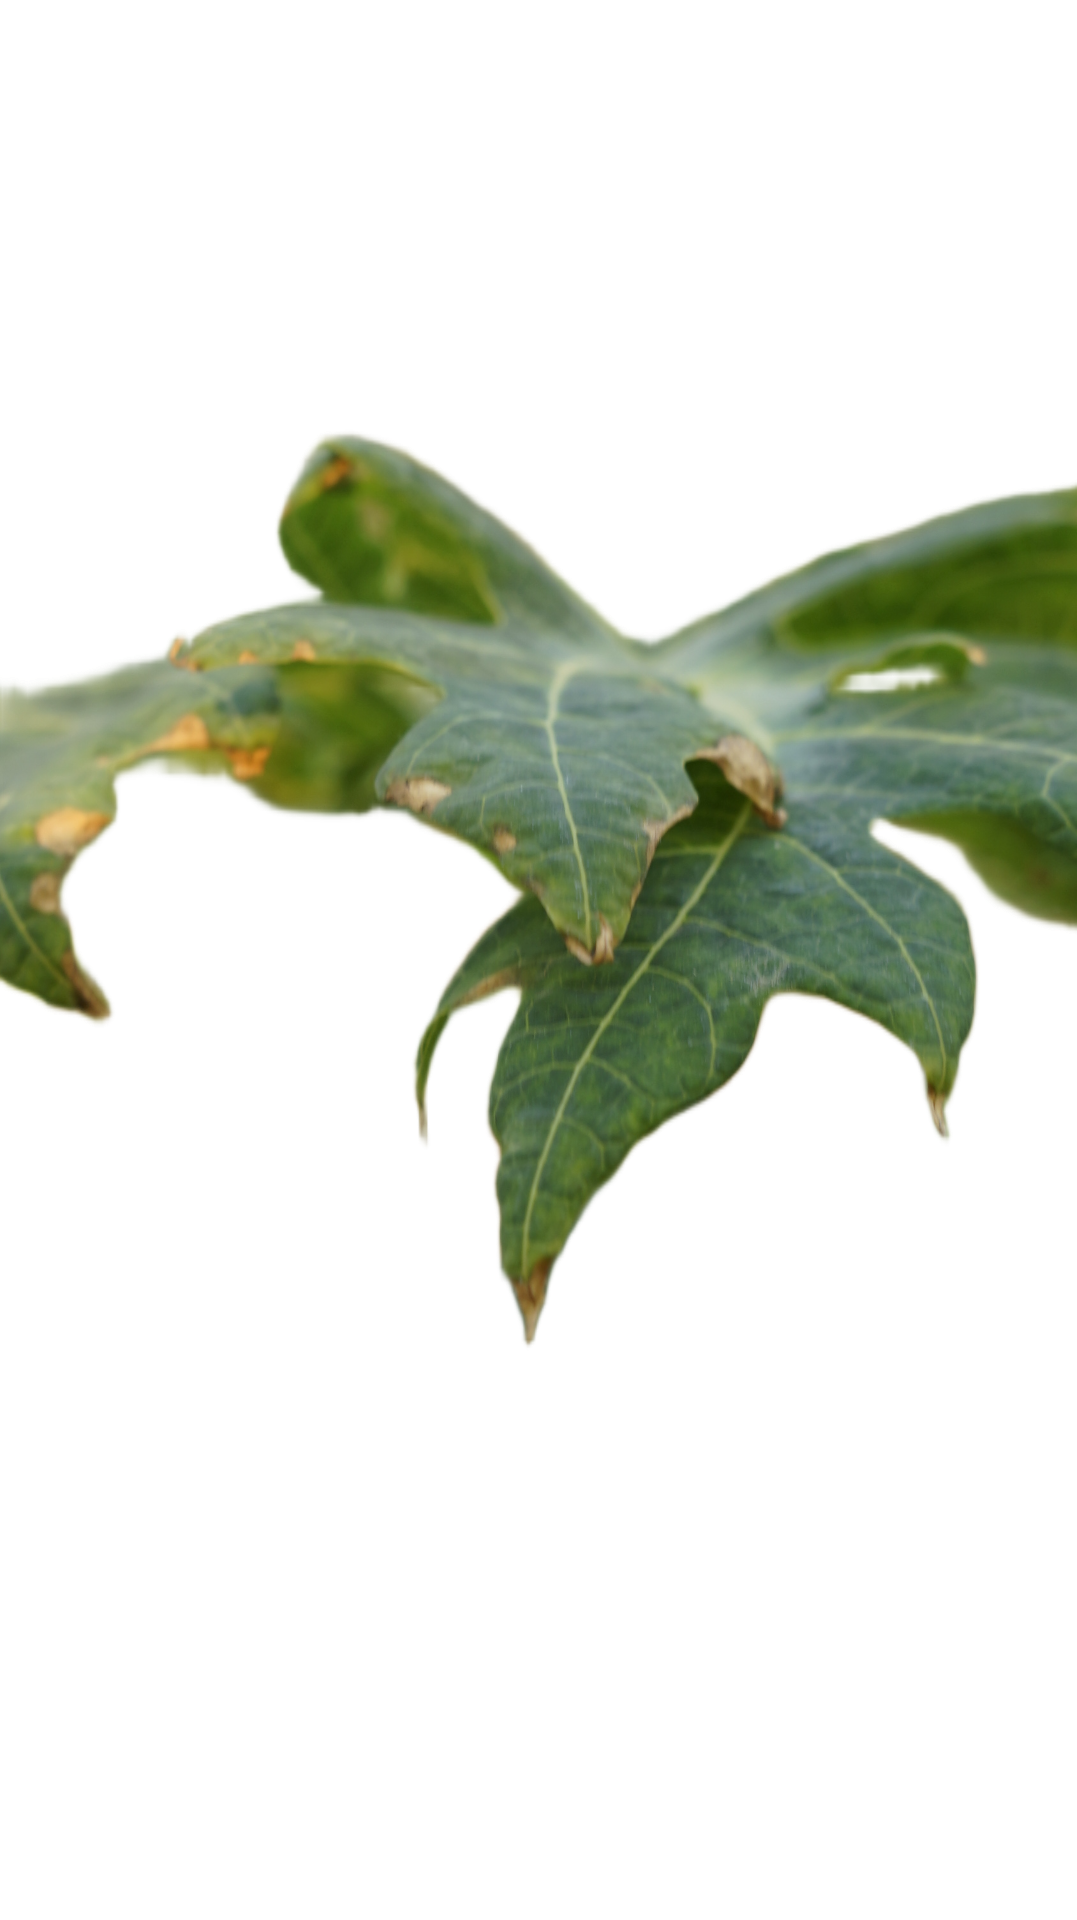
Crop: Papaya
Label: Bacterial_Blight